Pete Hill

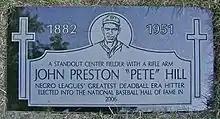
Grave marker for John Preston "Pete" Hill

Hill died at age 69 in Buffalo, New York, and he was buried in the Holy Sepulchre Cemetery in Alsip, Illinois. In a poll taken in 1952 by the African-American weekly "Pittsburgh Courier" poll named Hill the fourth-best outfielder in Negro league history, behind Oscar Charleston, Monte Irvin and Cristóbal Torriente. An all-star team compiled by Cumberland Posey in 1944 also listed Hill as one of the greatest Negro league outfielders.